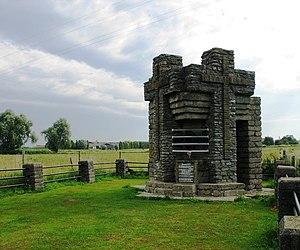
Cette page regroupe l'ensemble des monuments classés de la ville belge d'Ypres.
Les Frères Van Raemdonck, originaires de Tamise, sont, en Flandres, un symbole de fraternité. Ils furent tous les deux sergents dans la 6ᵉ compagnie du 24ᵉ régiment de Ligne, pendant la Première Guerre mondiale.